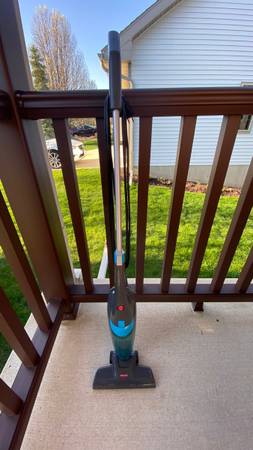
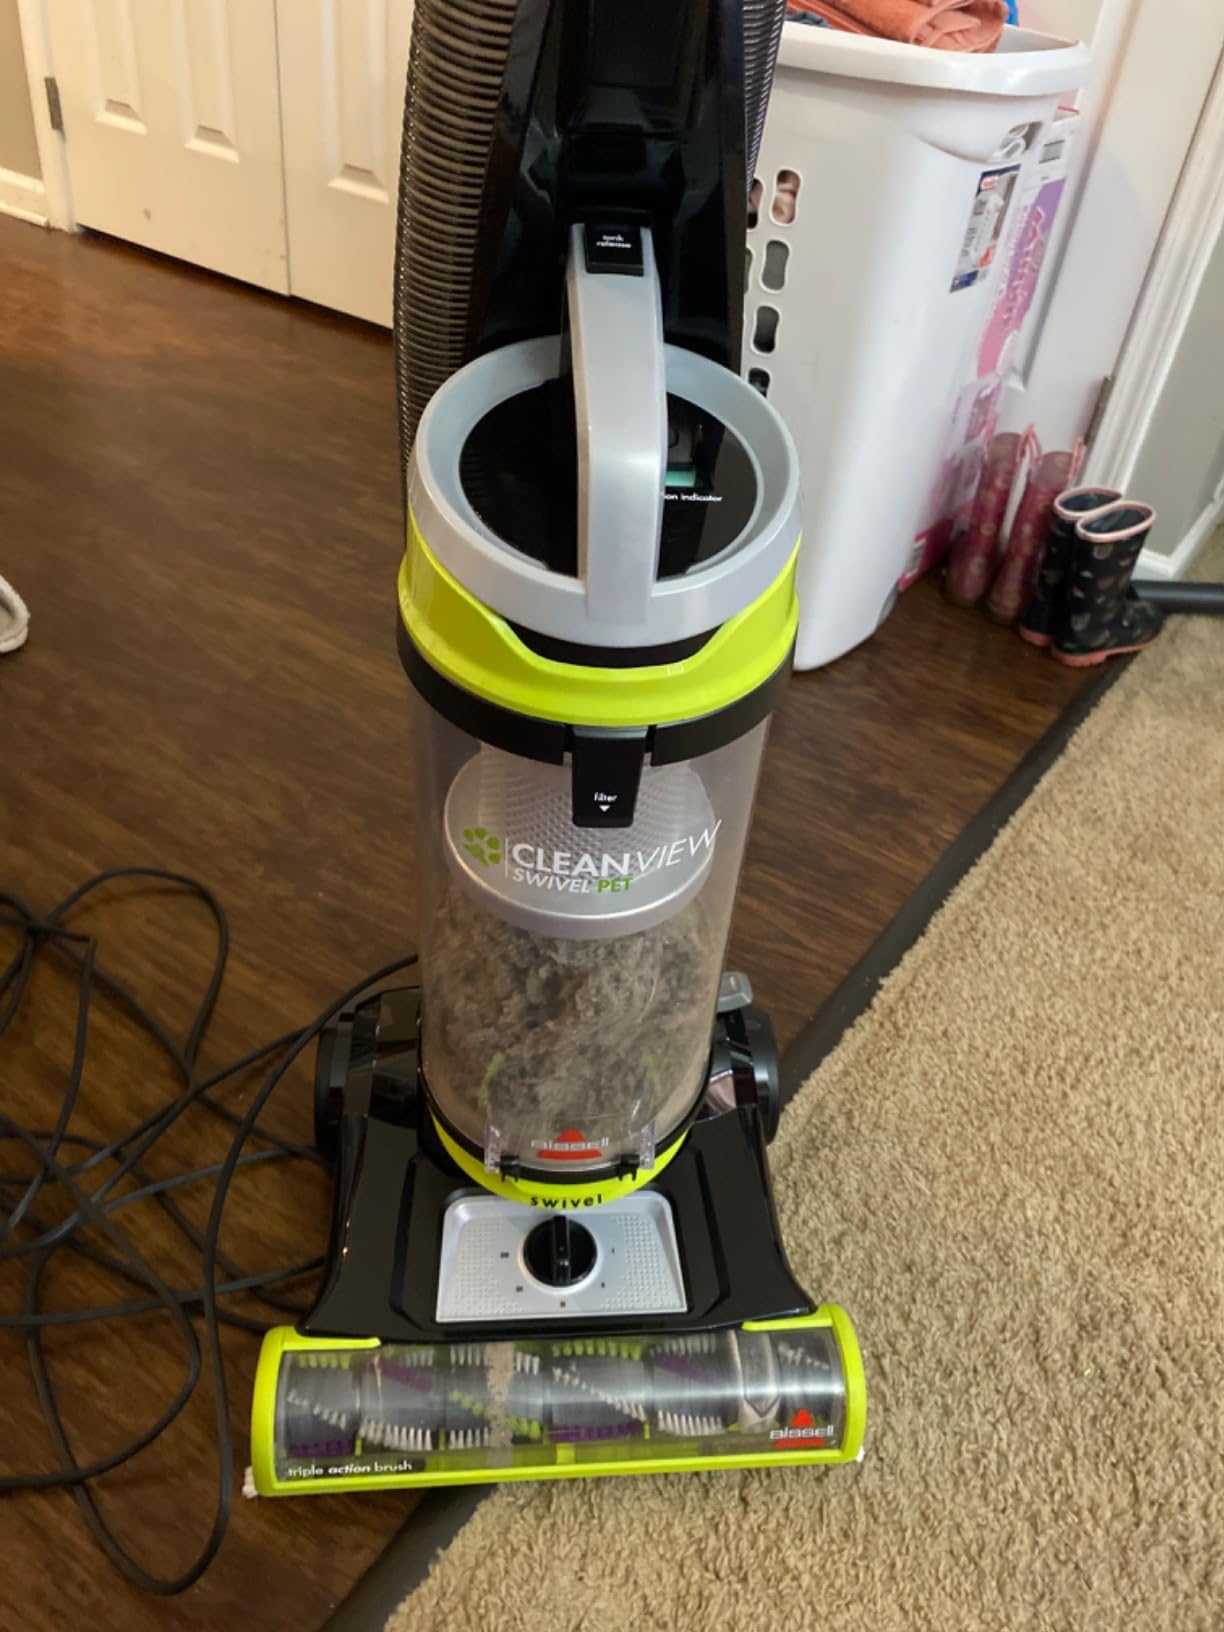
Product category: items_vacuum
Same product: no